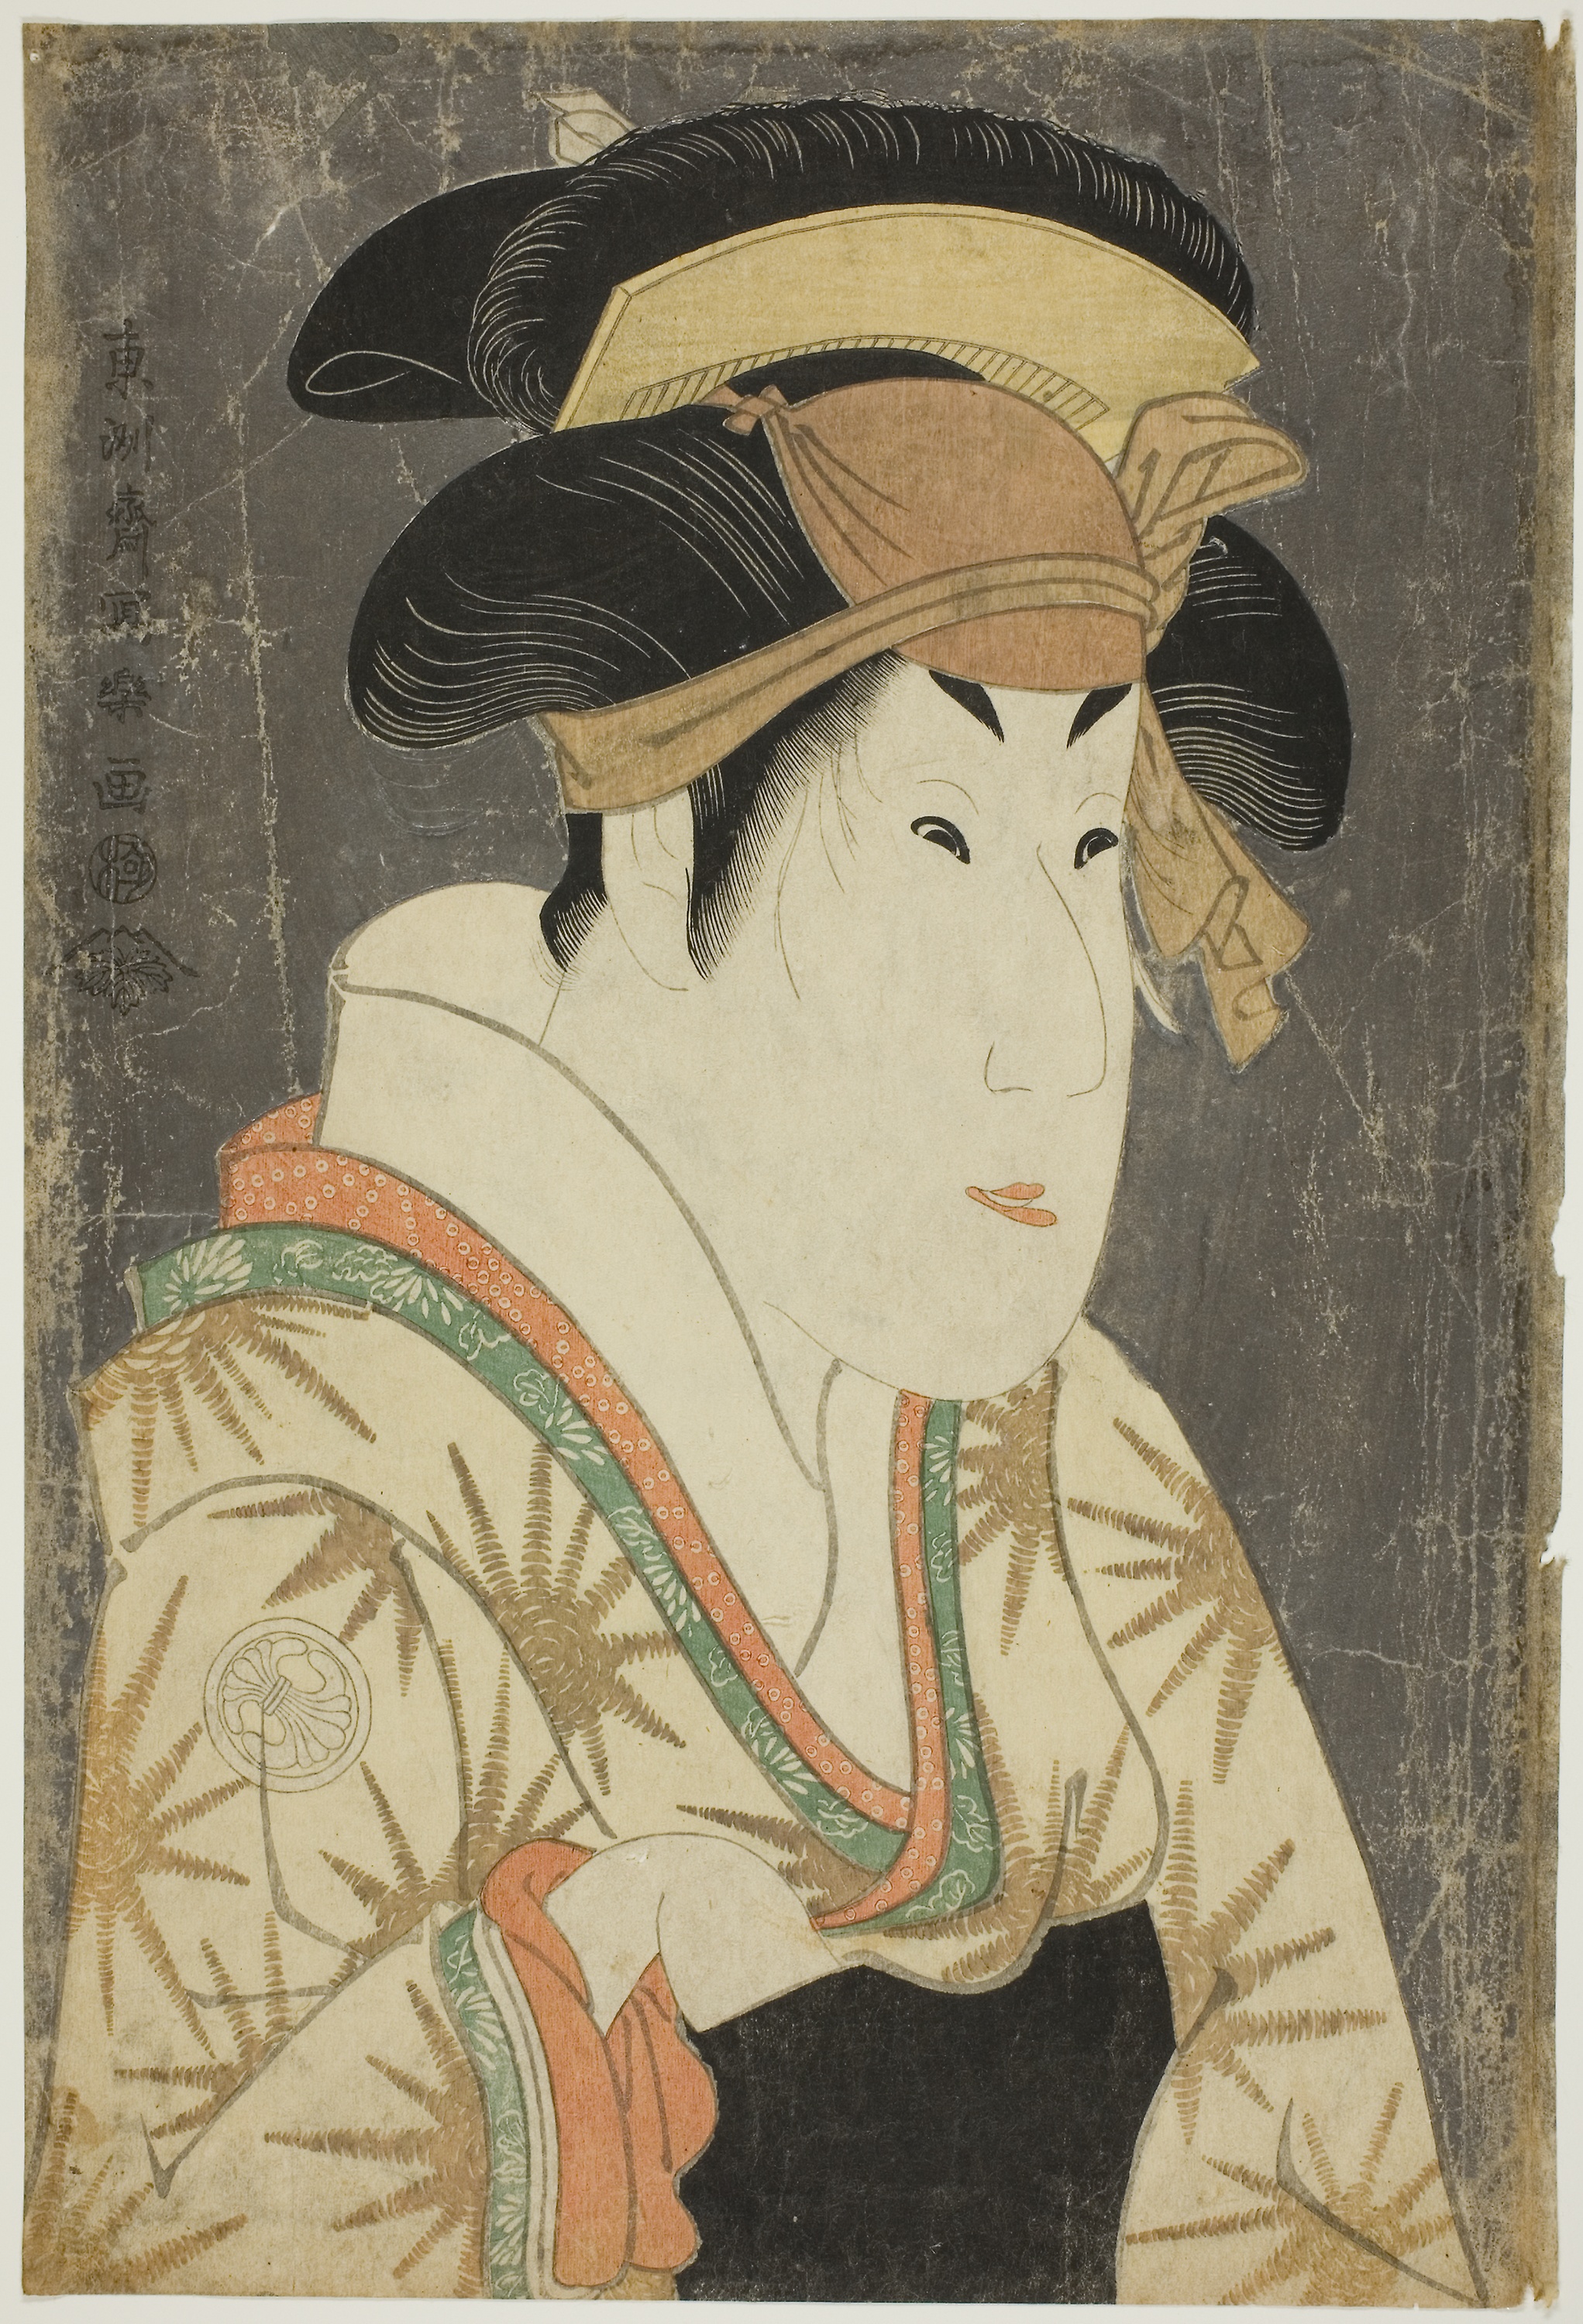
art, portrait, illustration, headgear, painting, modern art